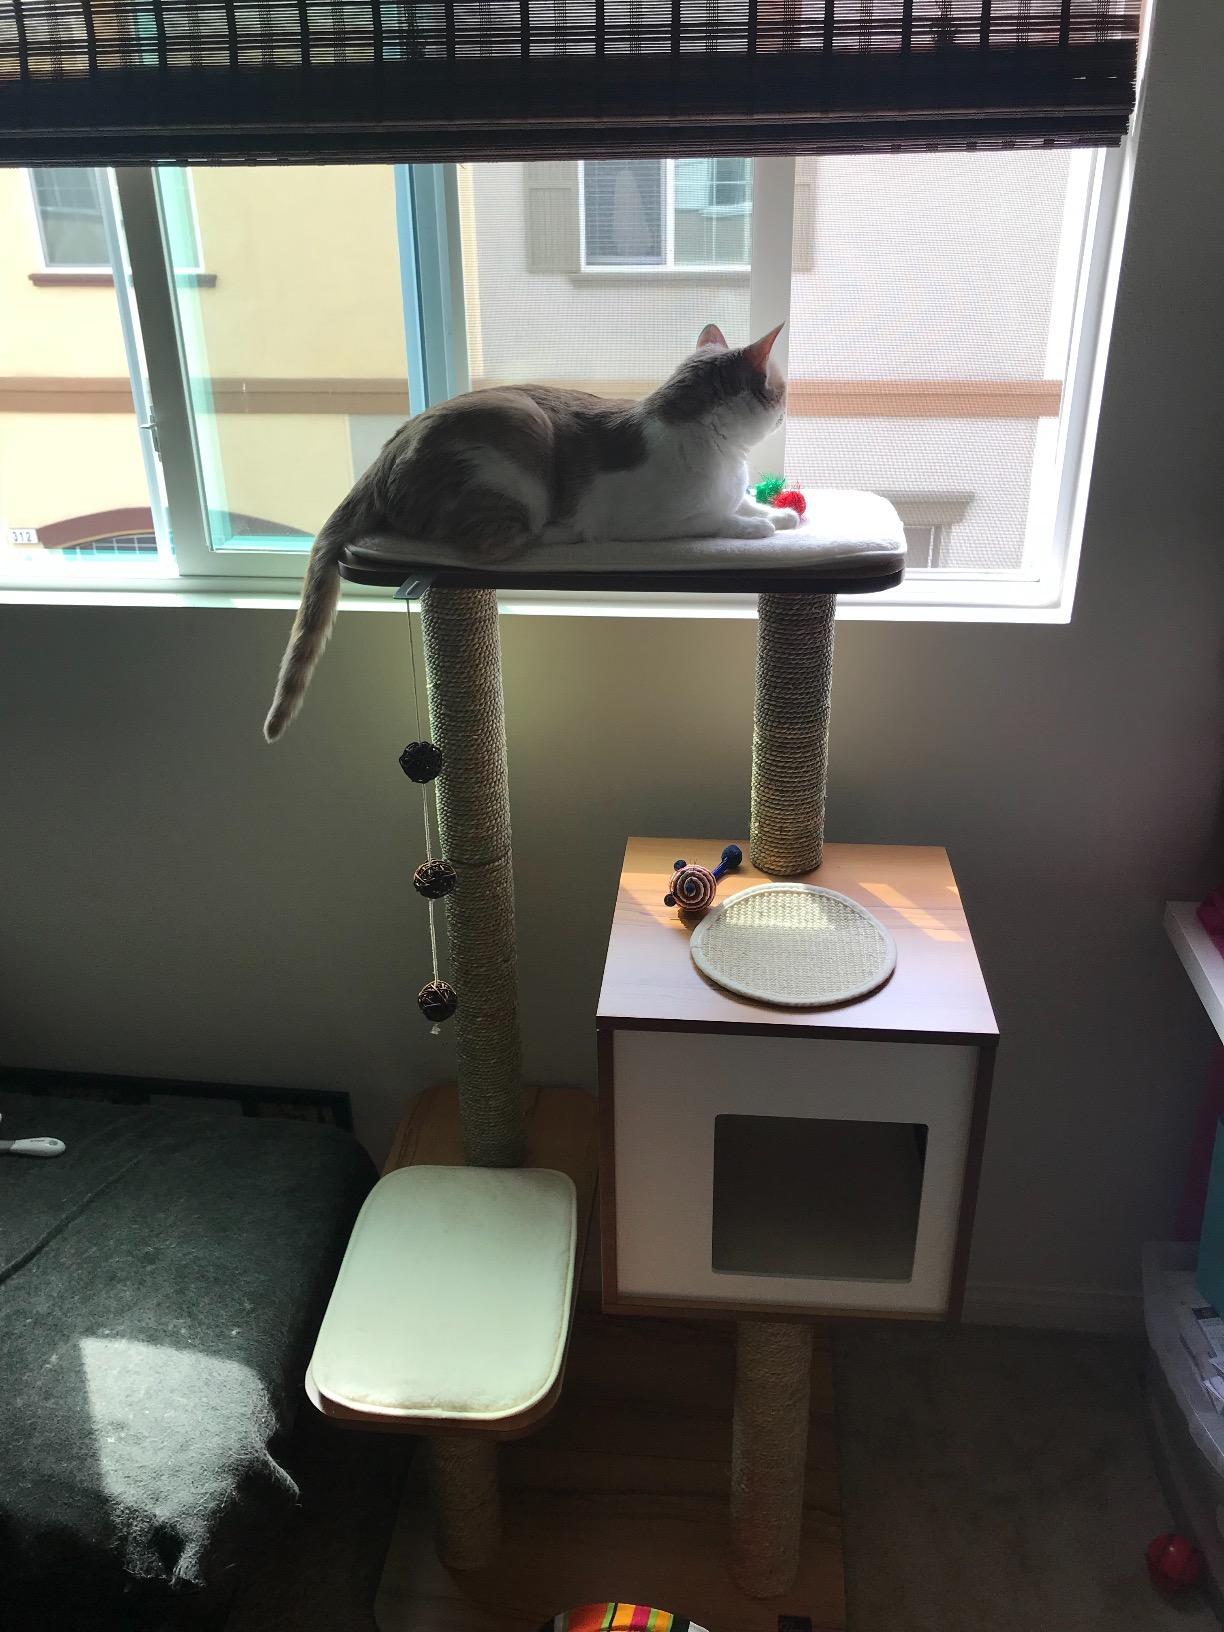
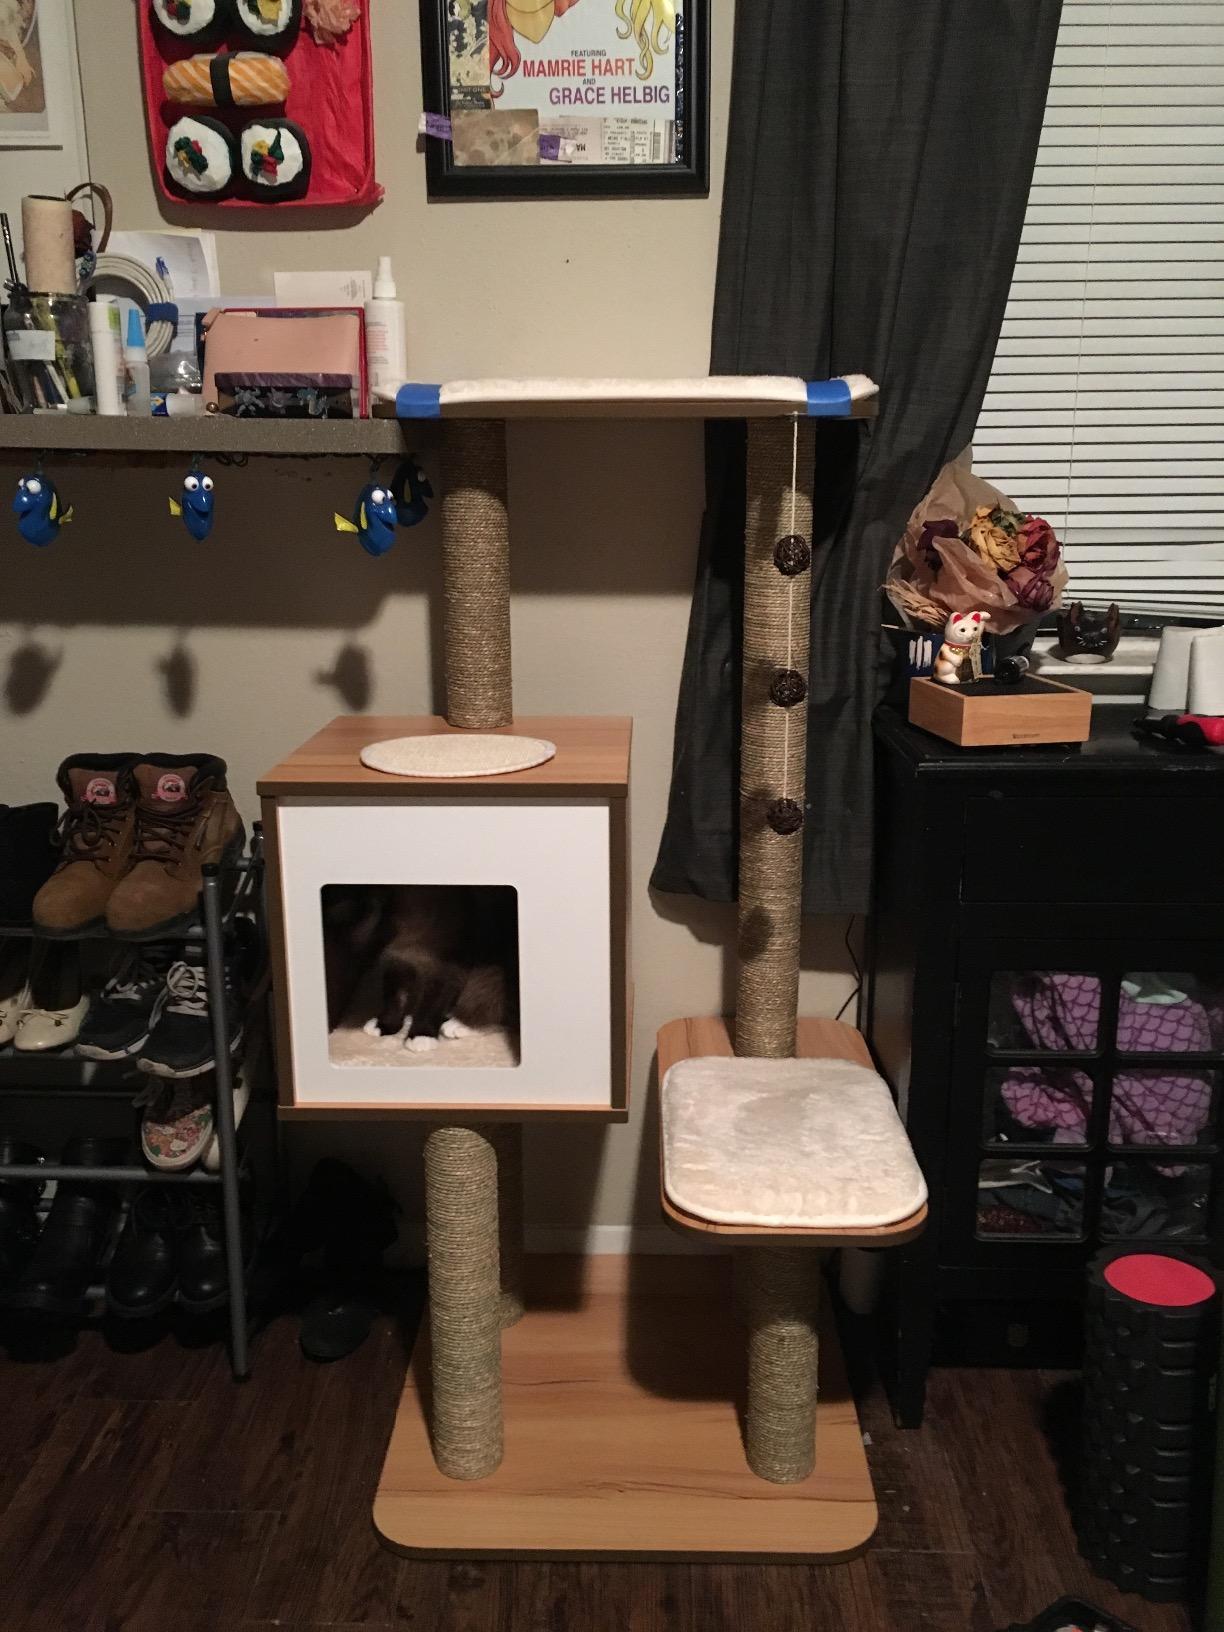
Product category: items_cat tree
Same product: yes